Capital allocation line

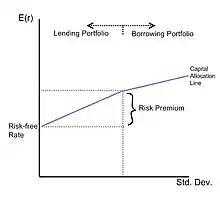
An example capital allocation line. As illustrated by the article, the slope dictates the amount of return that comes with a certain level of risk.

Capital allocation line (CAL) is a graph created by investors to measure the risk of risky and risk-free assets. The graph displays the return to be made by taking on a certain level of risk. Its slope is known as the "reward-to-variability ratio".